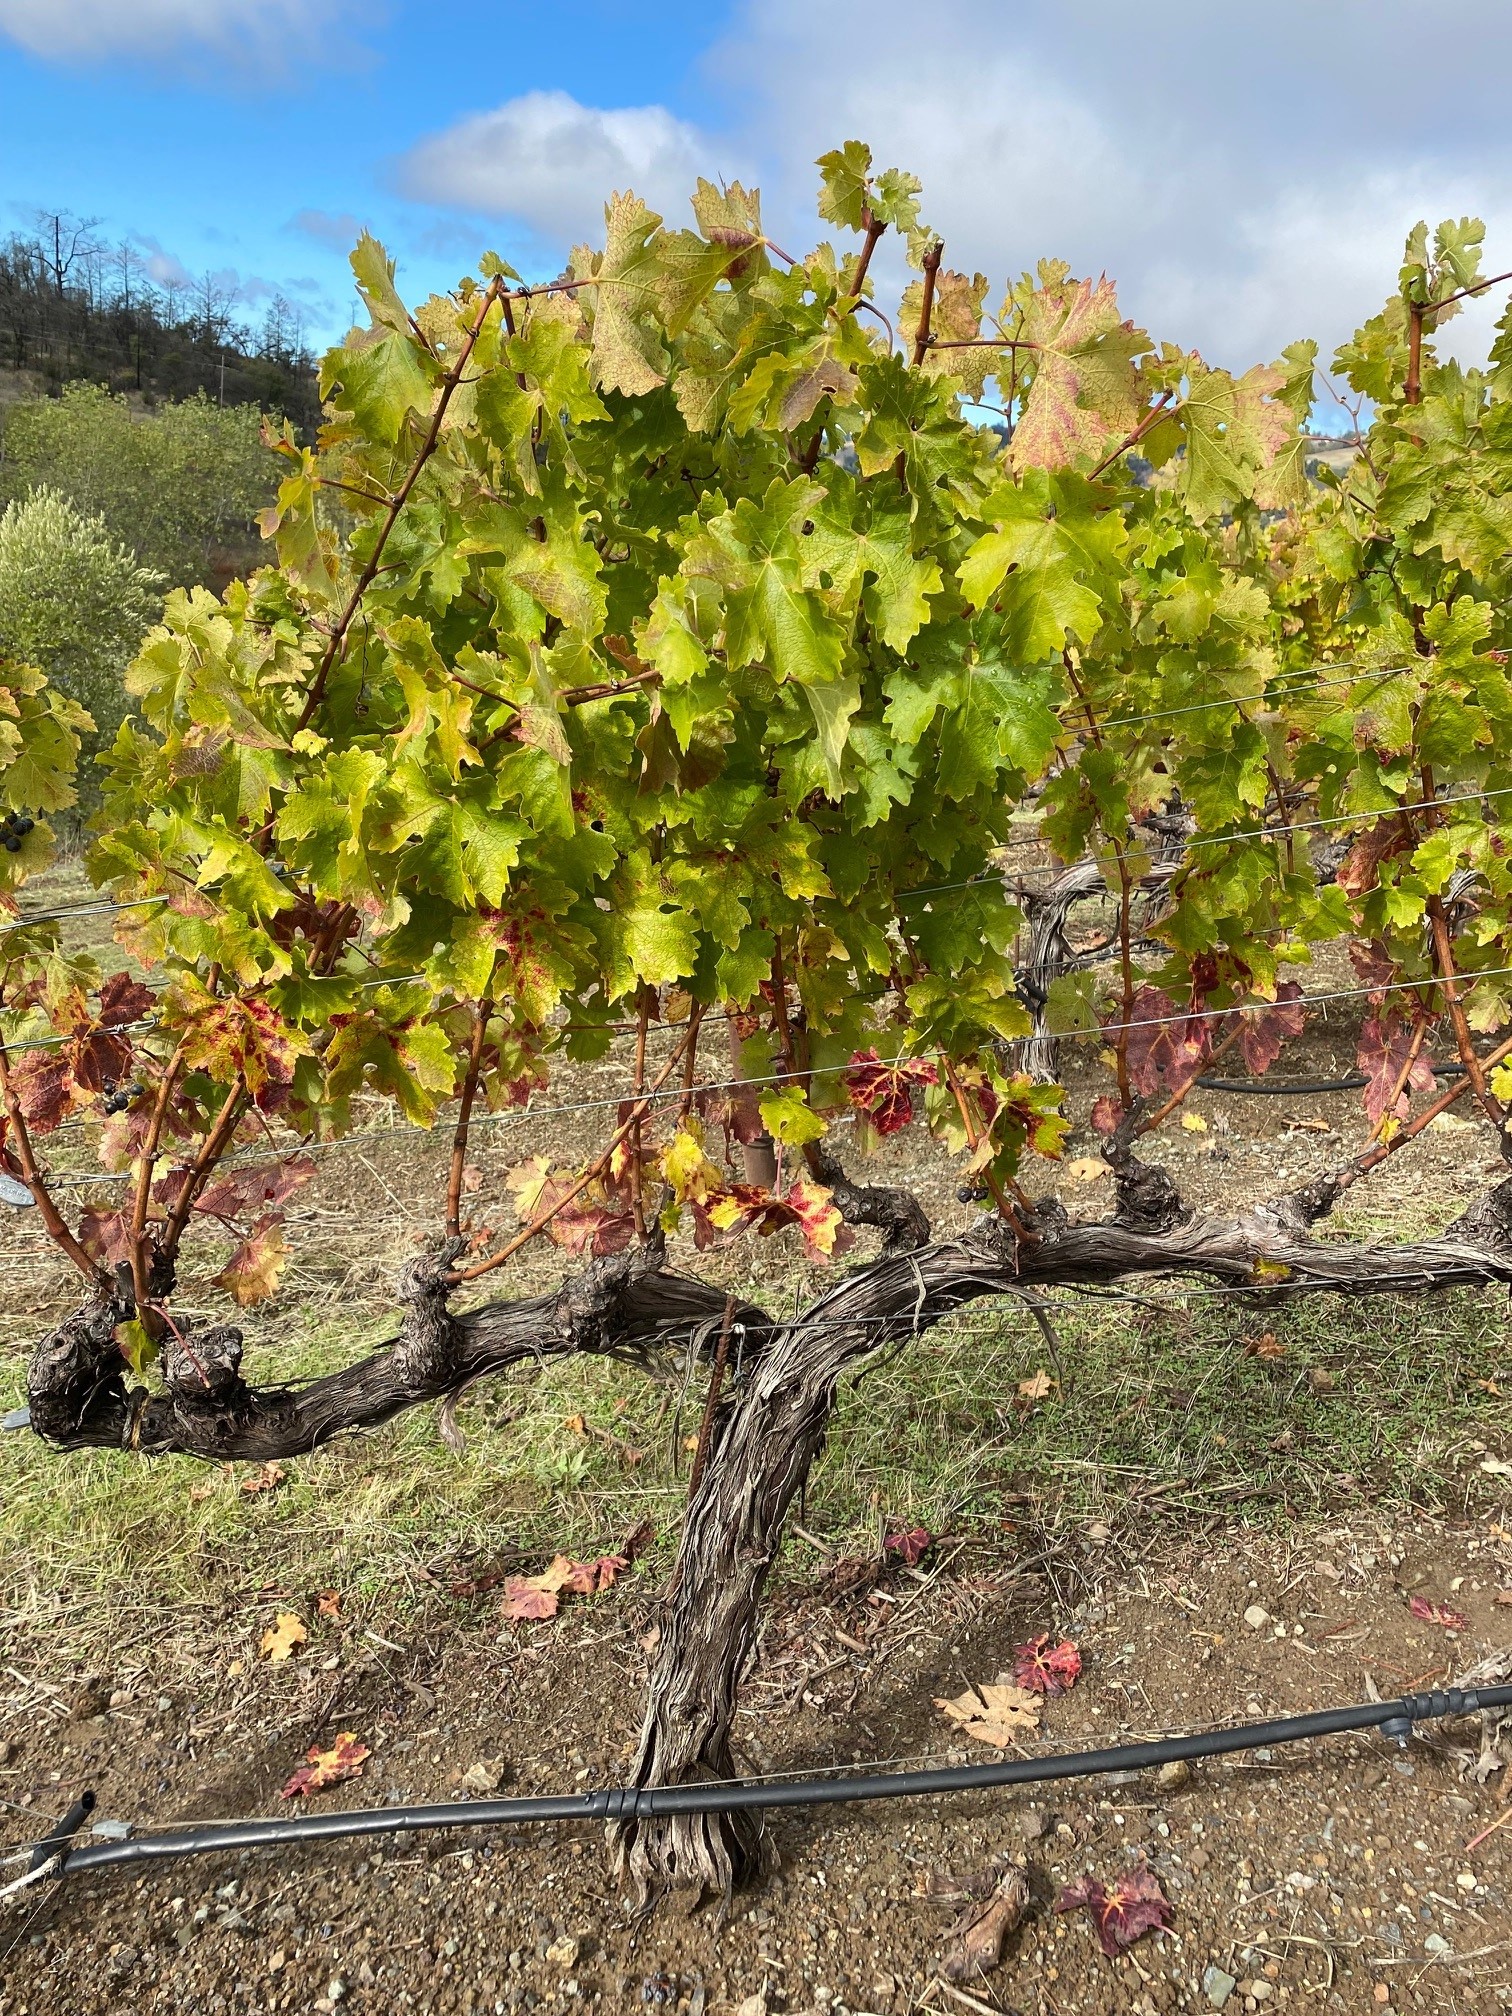
Label: Red Blotch